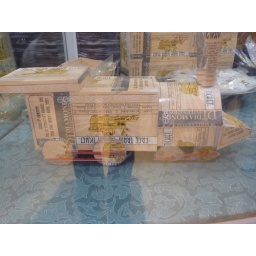
Cute model trains spotted in a cabinet in a jewelry store in Skagway, Alaska